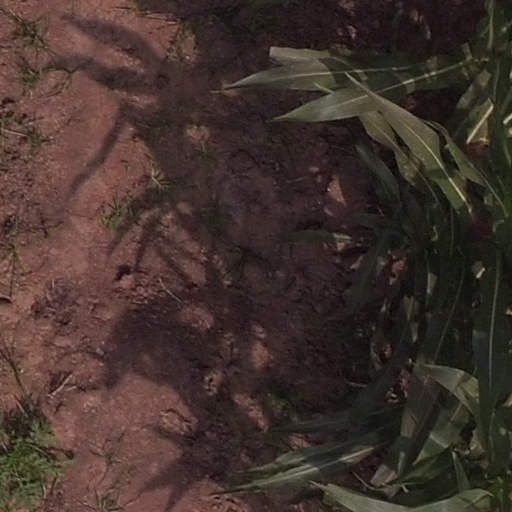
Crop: maize; corn